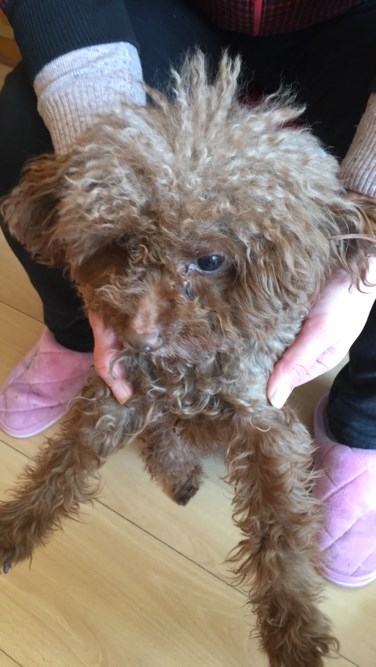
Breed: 7449-n000128-teddy